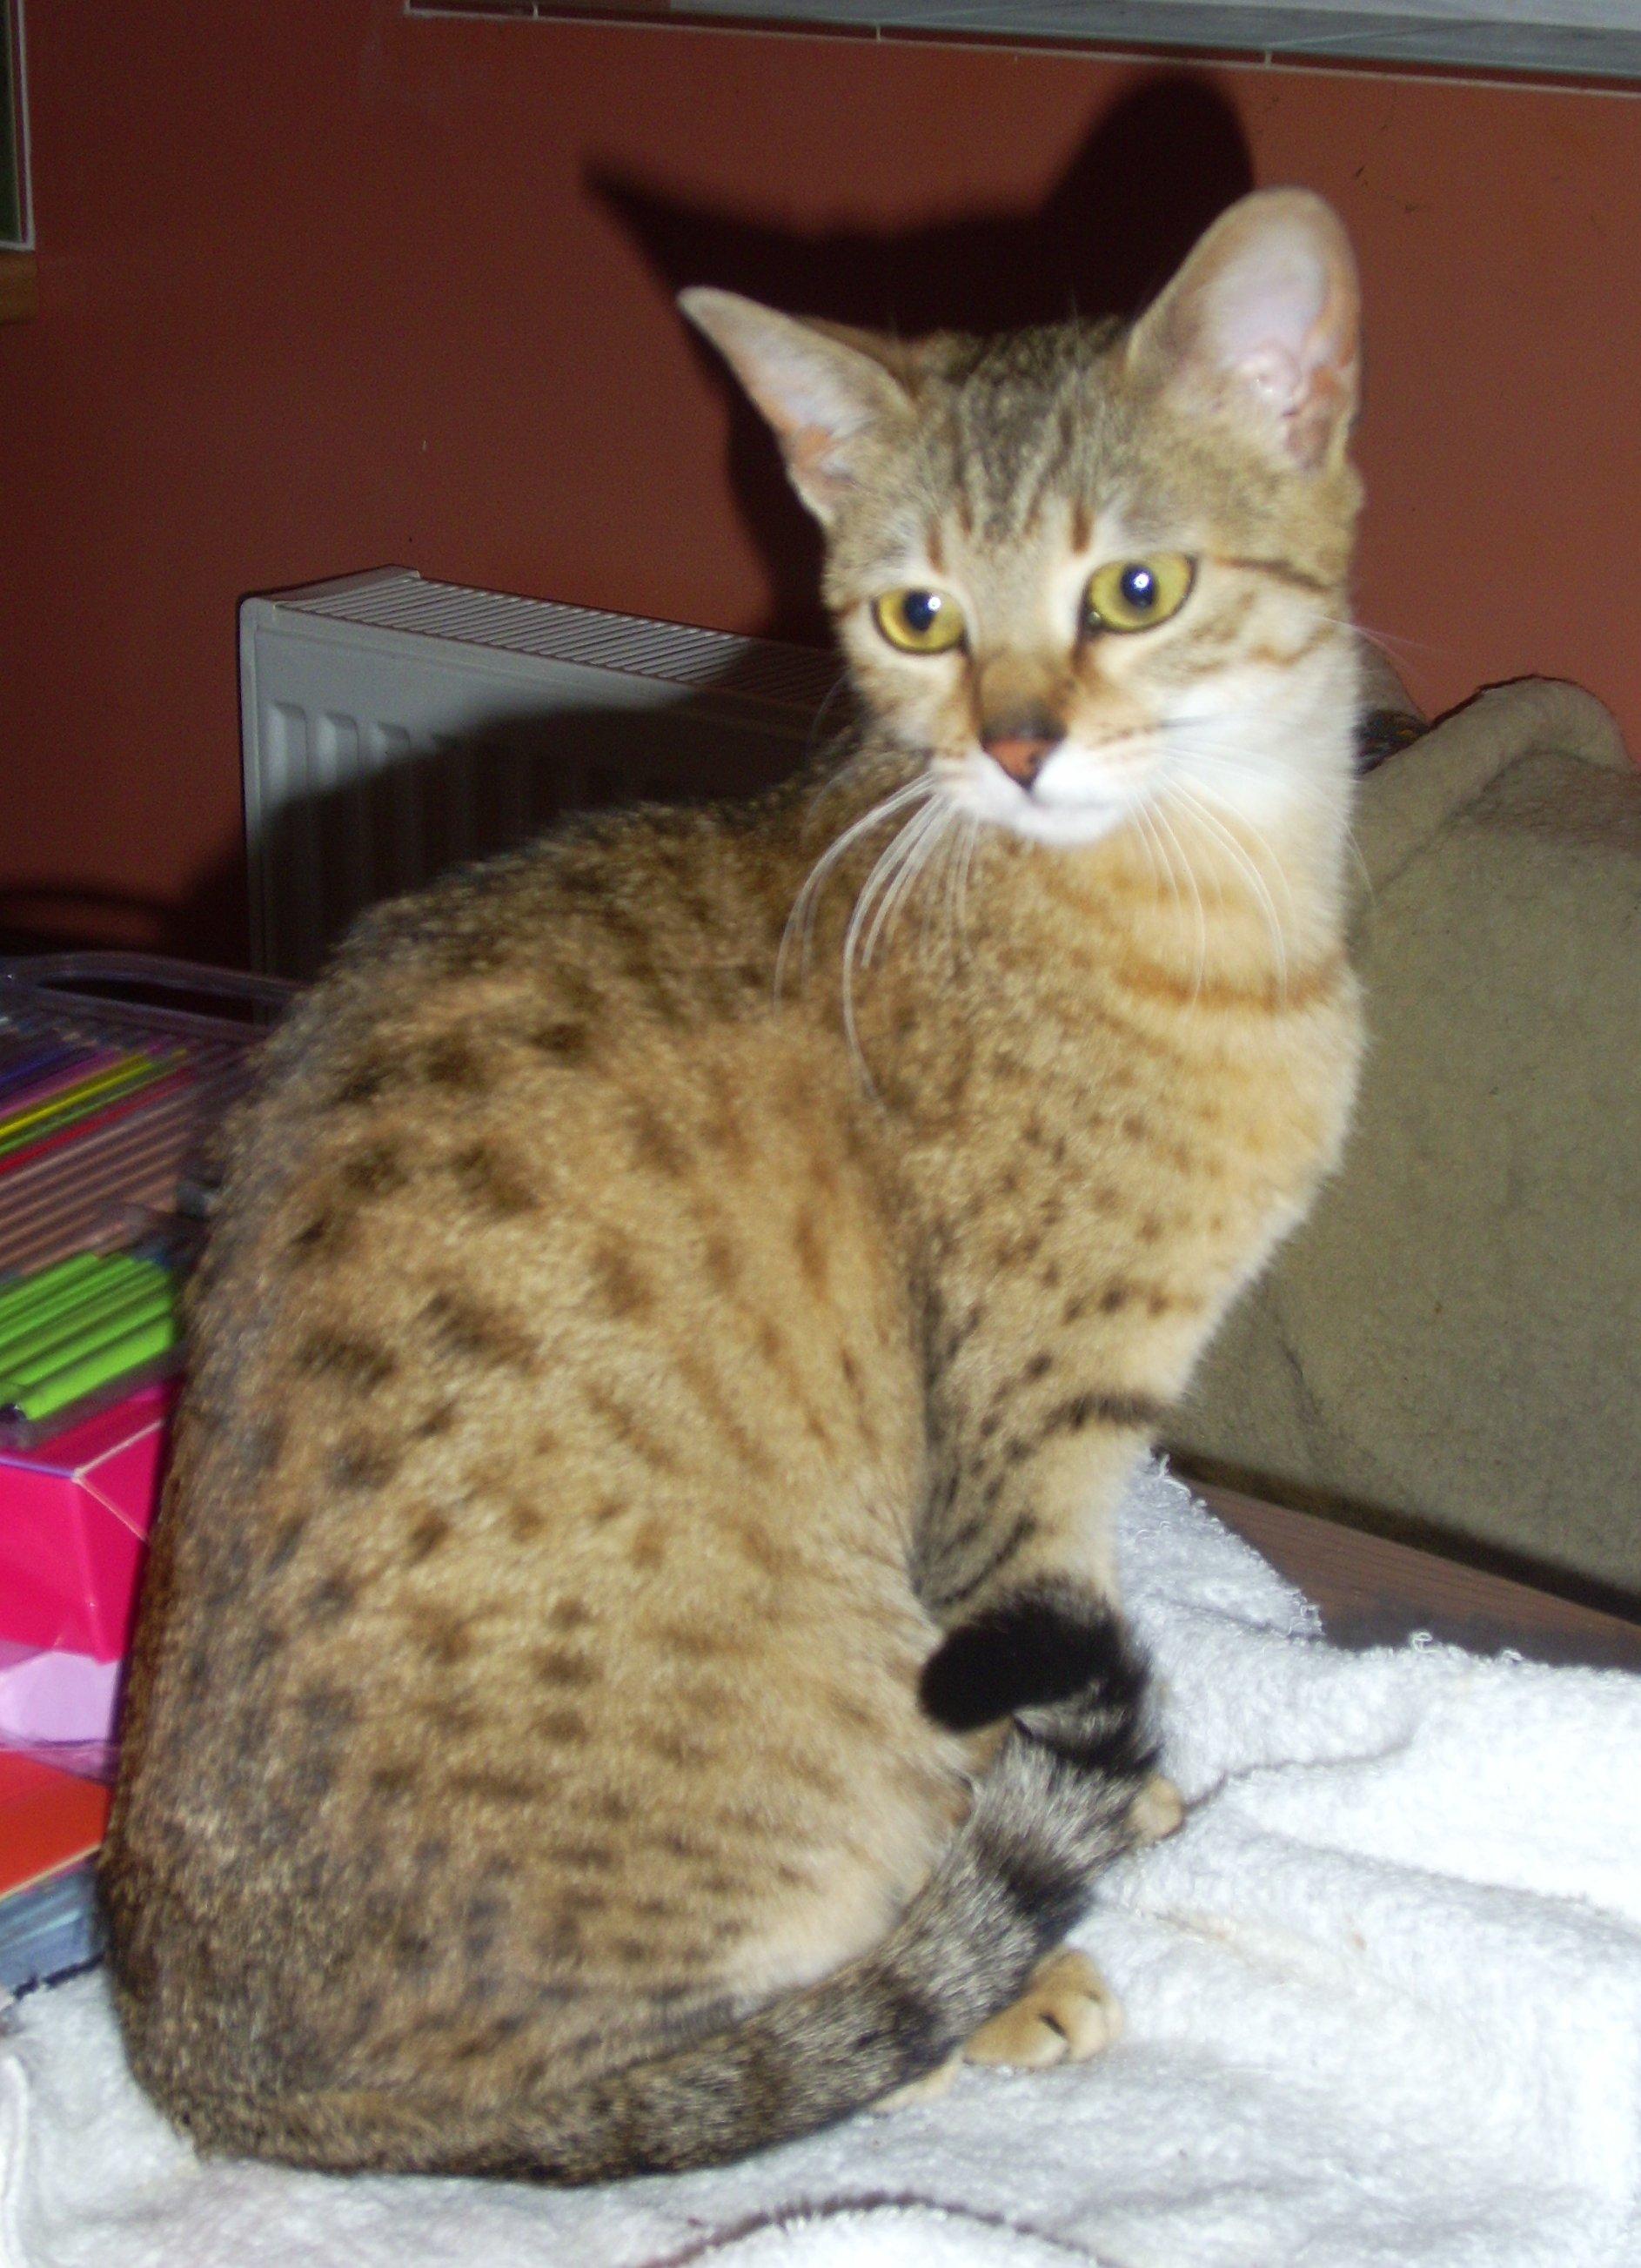
Breed: Egyptian Mau